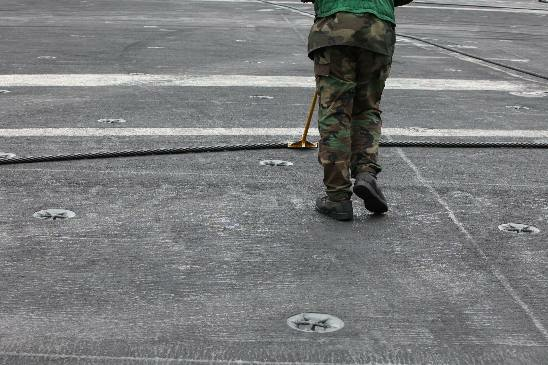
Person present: Yes